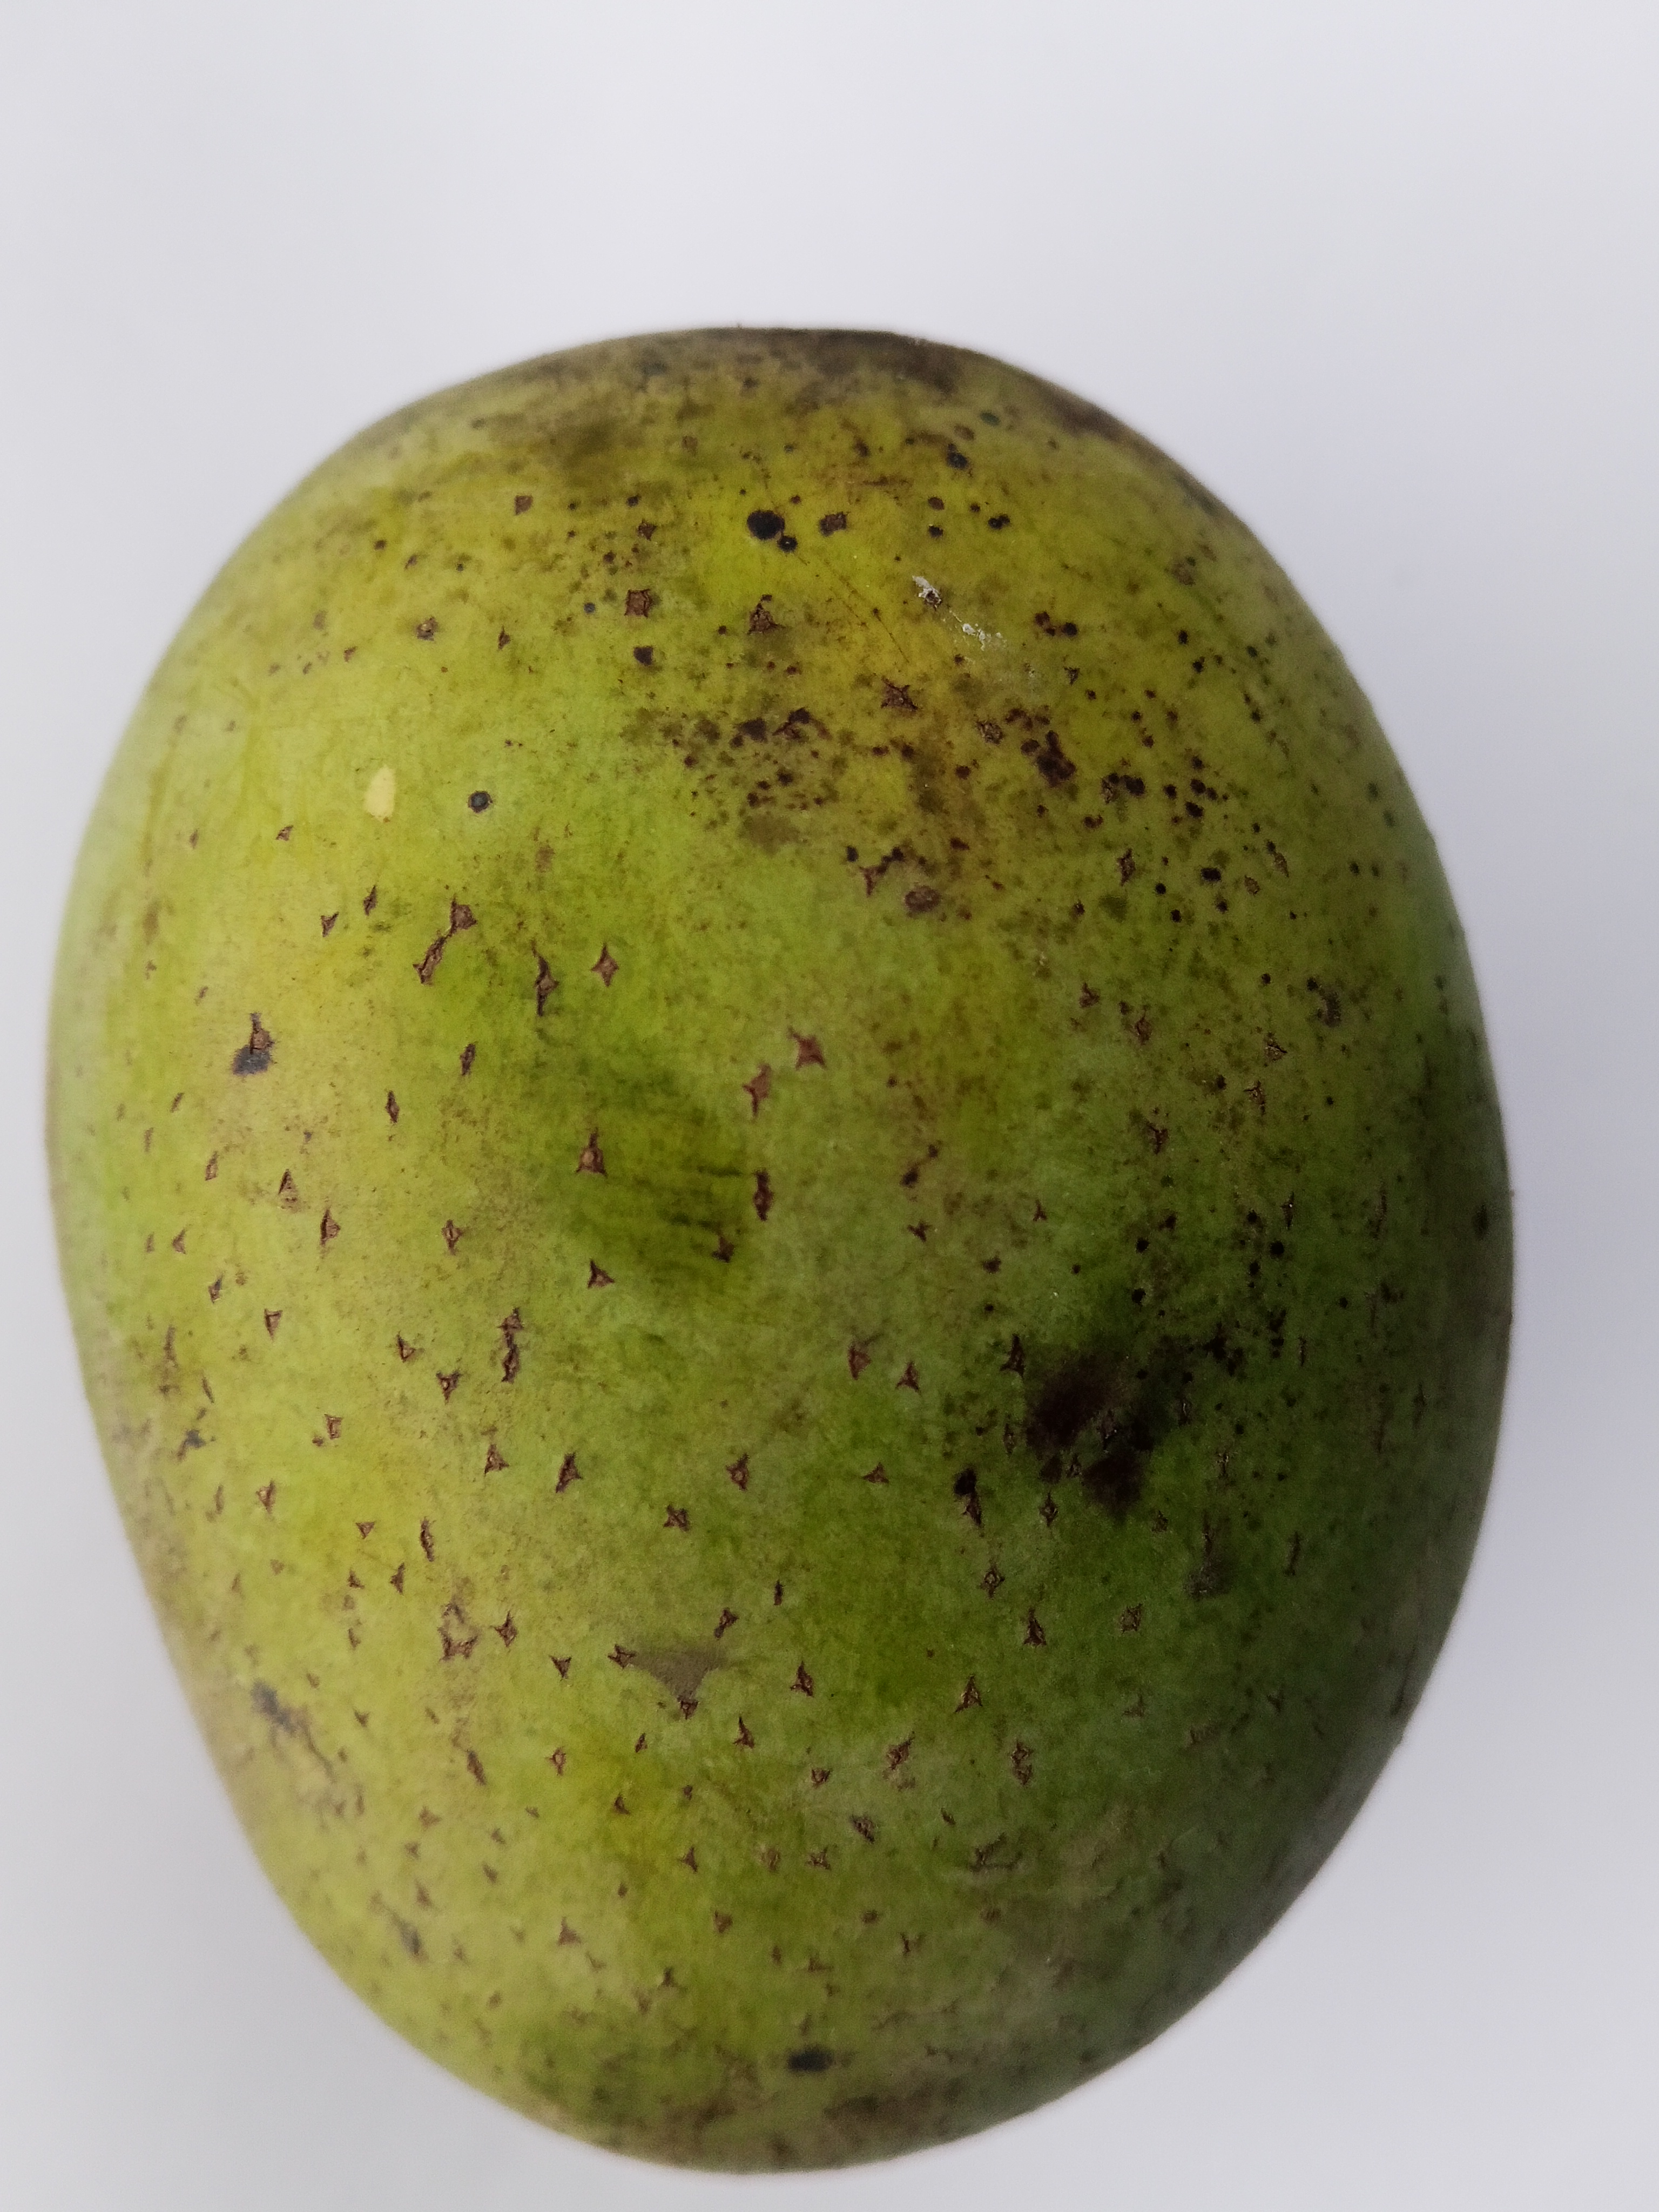
Mango variety: Langra